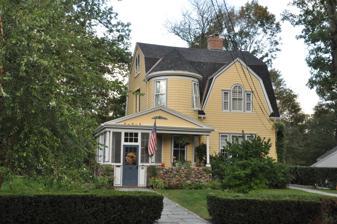
Building: House at 32 Morrison Road
Country: United States of America
Year built: 1906
Historic house in Massachusetts, United States United States historic place House at 32 Morrison Road U.S. National Register of Historic Places 32 Morrison Road Show map of Massachusetts Show map of the United States Location 32 Morrison Rd., Wakefield, Massachusetts Coordinates 42°30′1″N 71°5′20″W / 42.50028°N 71.08889°W / 42.50028; -71.08889 Built 1906 Architectural style Colonial Revival MPS Wakefield MRA NRHP reference No. 89000723 Added to NRHP July 06, 1989 The House at 32 Morrison Road in Wakefield, Massachusetts is a well-preserved, architecturally eclectic, house in the Wakefield Park section of town.  The 2 + 1 ⁄ 2 -story wood-frame house features a gambrel roof with a cross gable gambrel section.  Set in the front gable end is a Palladian window arrangement.  The porch has a fieldstone apron, with Ionic columns supporting a pedimented roof.  Above the front entry rises a two-story turret with conical roof.  The house was built c. 1906–08, as part of the Wakefield Park subdivision begun in the 1880s by J.S. Merrill. The house was listed on the National Register of Historic Places in 1989. See also National Register of Historic Places listings in Wakefield, Massachusetts National Register of Historic Places listings in Middlesex County, Massachusetts References